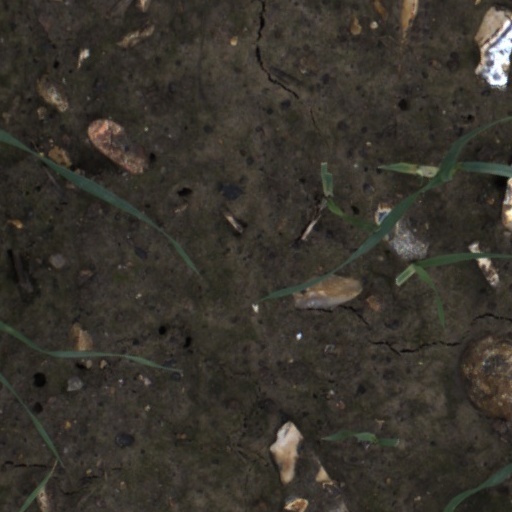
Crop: wheat